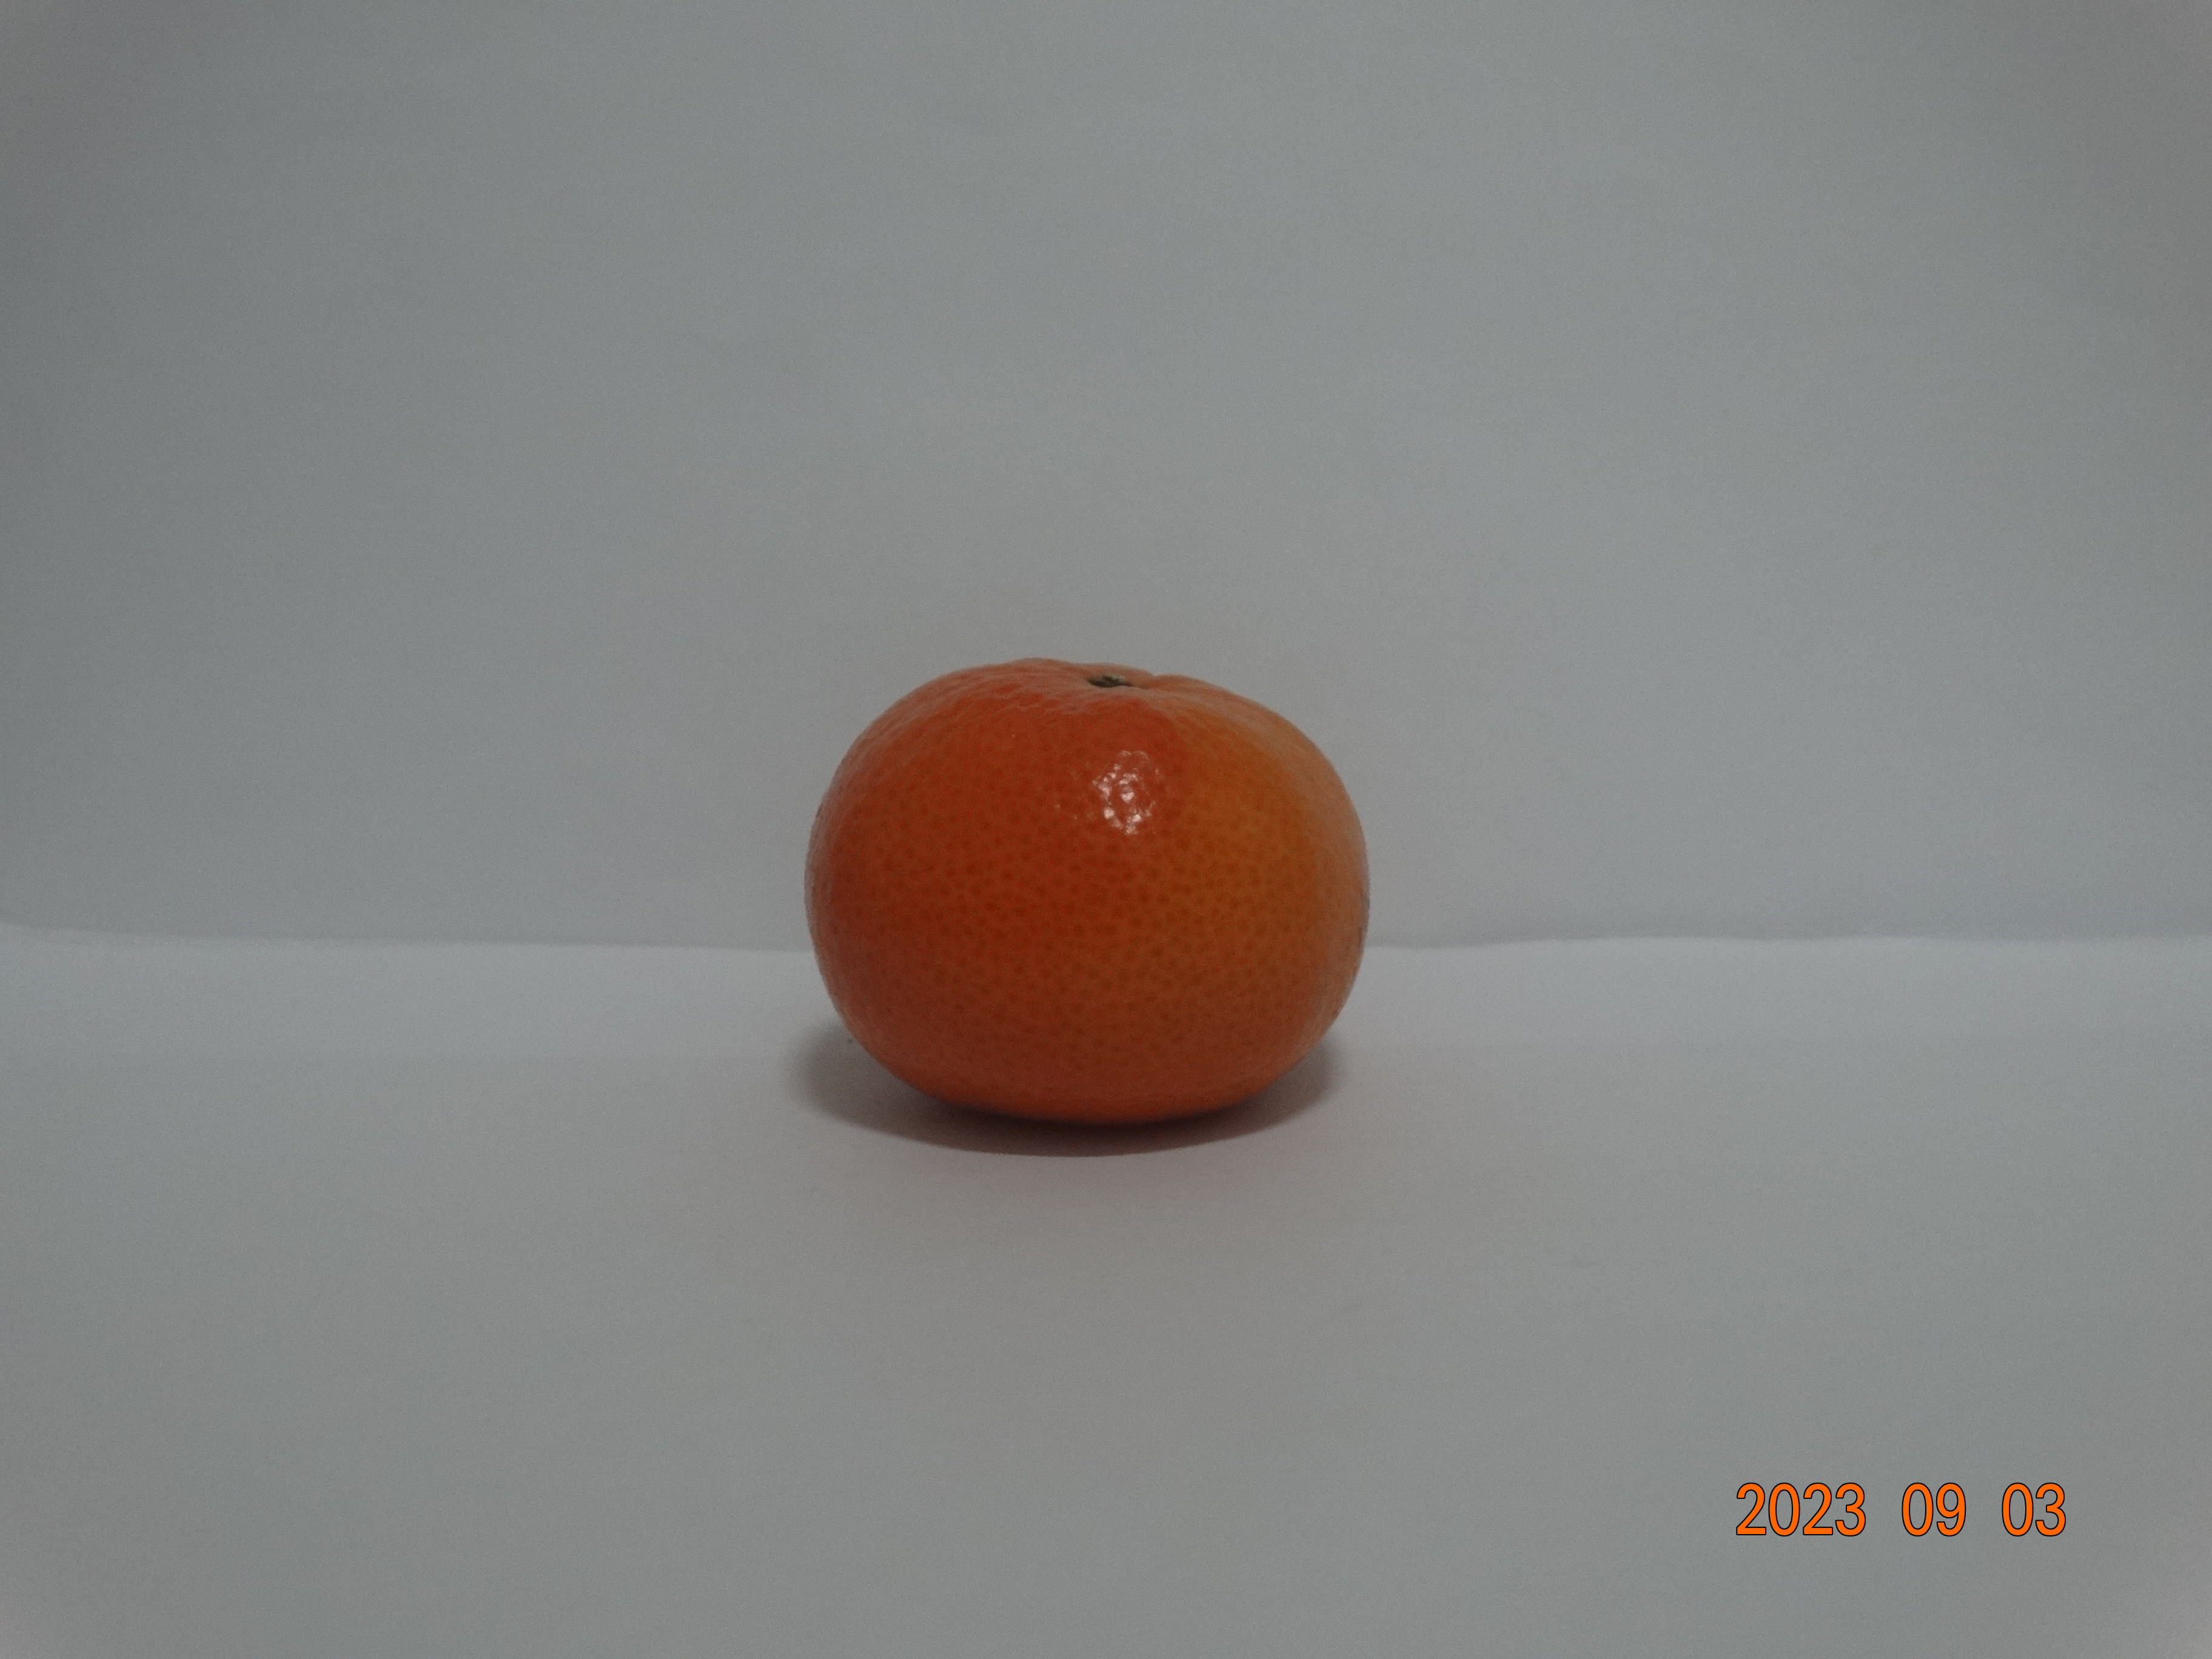
Citrus fruit variety: tangerine